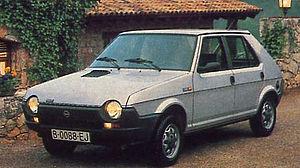
La Fiat Ritmo est une voiture fabriquée par le constructeur italien Fiat à partir de 1978. Elle succède à la Fiat 128, la voiture qui a révolutionné les habitudes technologiques de Fiat en 1969 : c'était la première traction de la marque. Elle a été présentée au Salon de l'Automobile de Turin, en avril 1978.